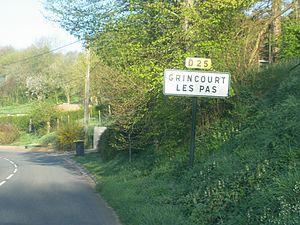
Panneau d'entrée de la commune de Grincourt-lès-Pas.
Grincourt-lès-Pas est une commune française située dans le département du Pas-de-Calais en région Hauts-de-France.